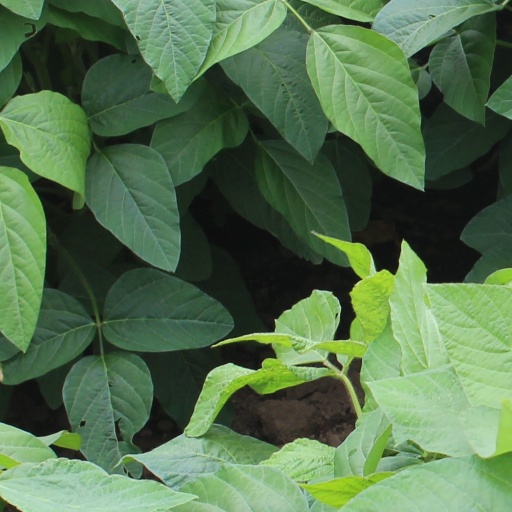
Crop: soybean